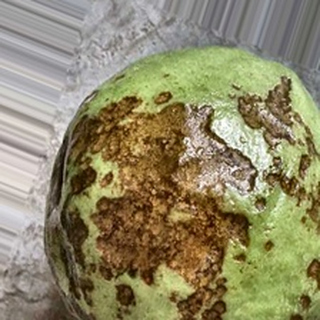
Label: guava_anthracnose